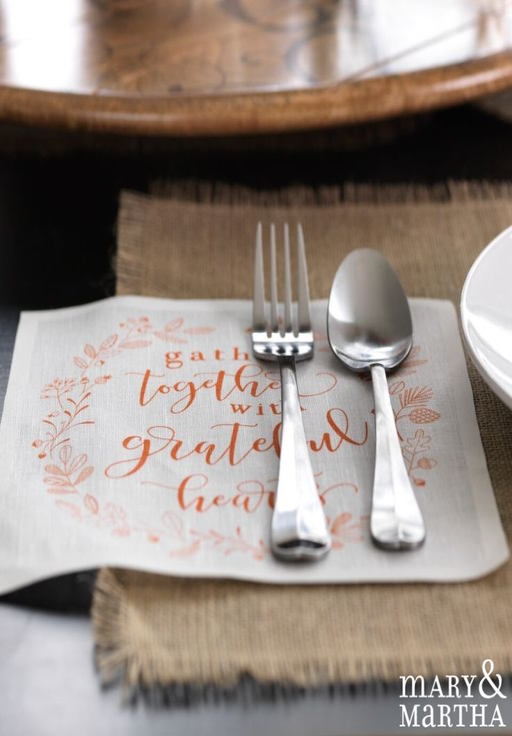
thanksgiving is just around the corner !